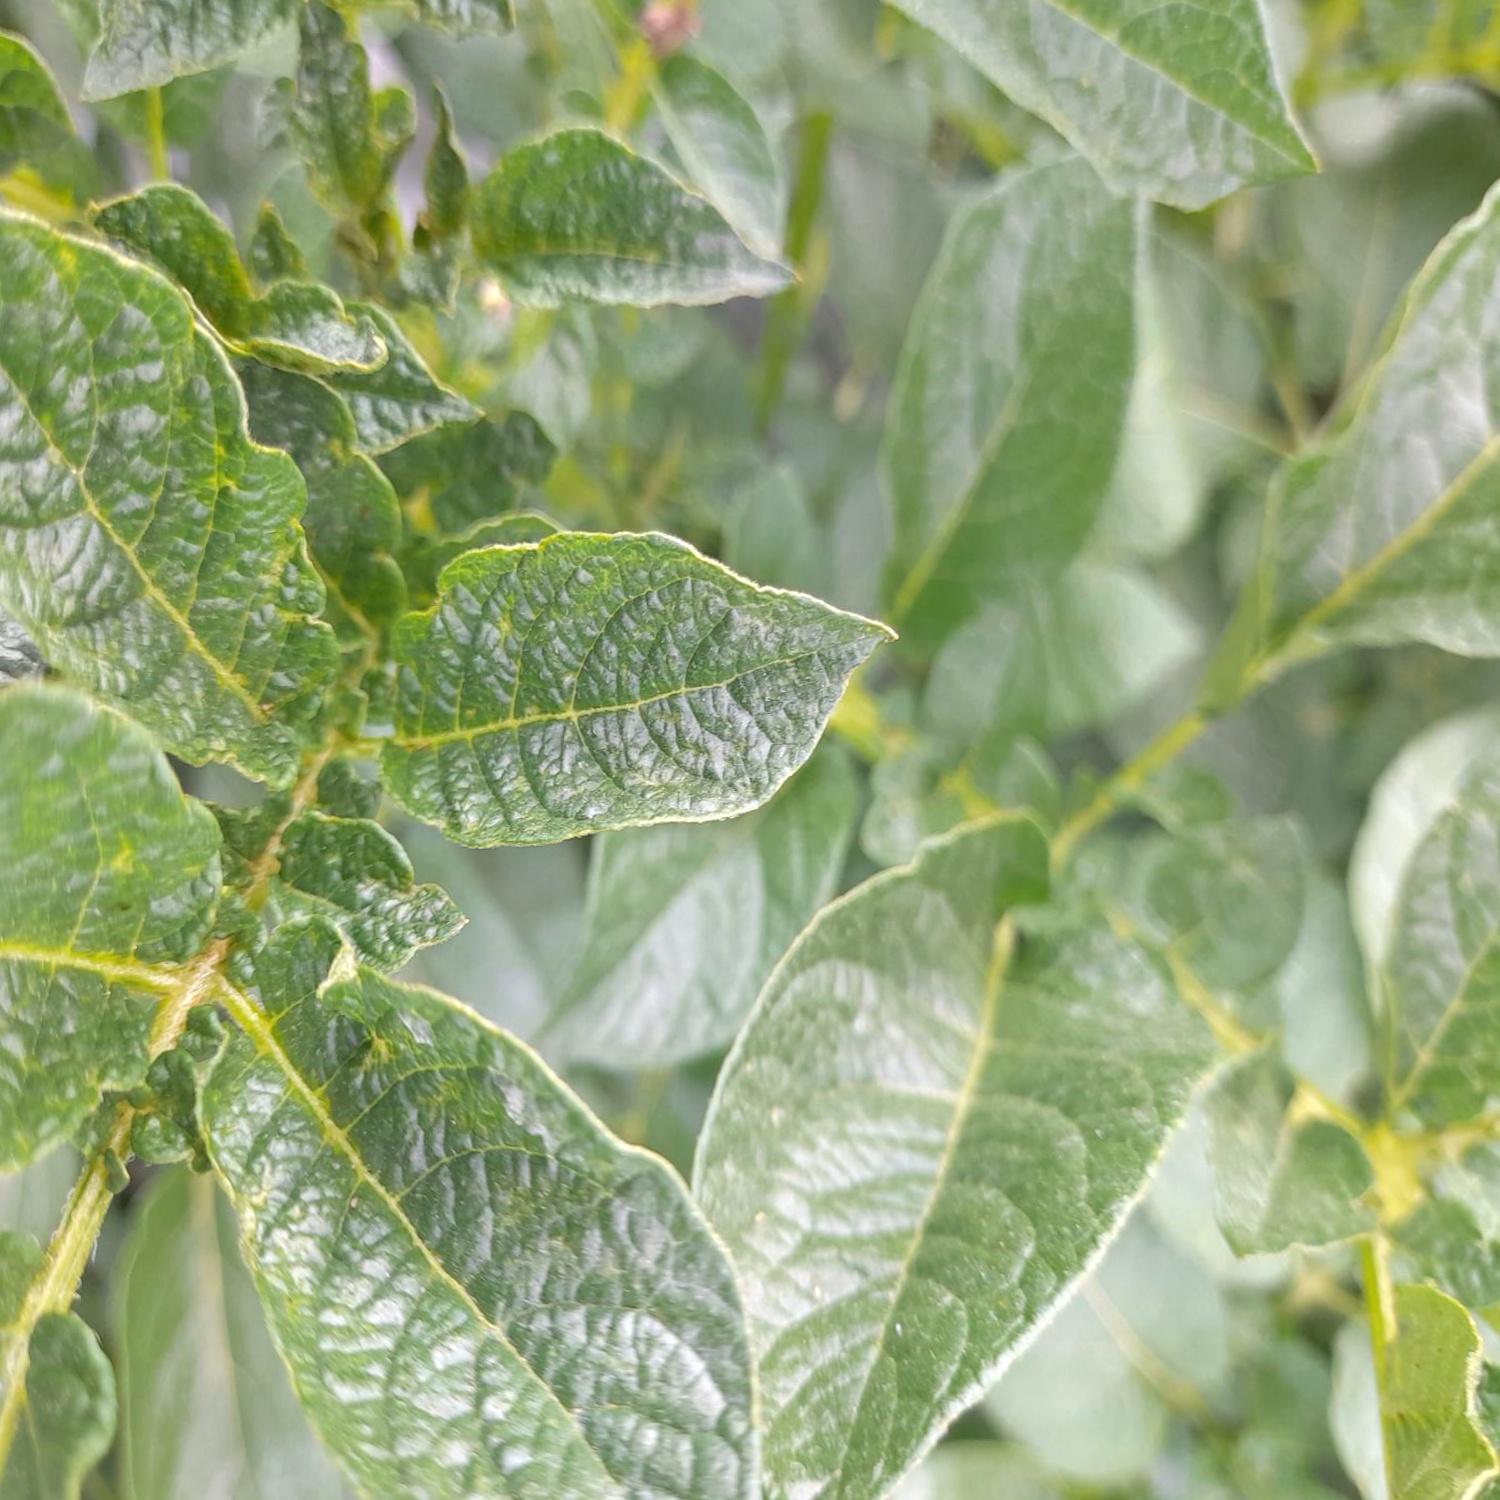
Etiqueta: Virus